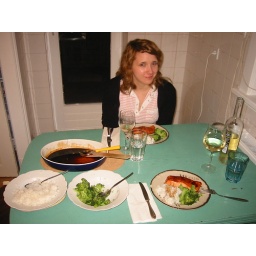
Susanne and I tested my kitchen by making salmon (baked, teriyaki) with rice and broccoli.